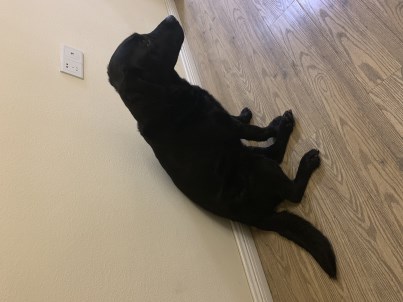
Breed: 3580-n000122-Labrador_retriever